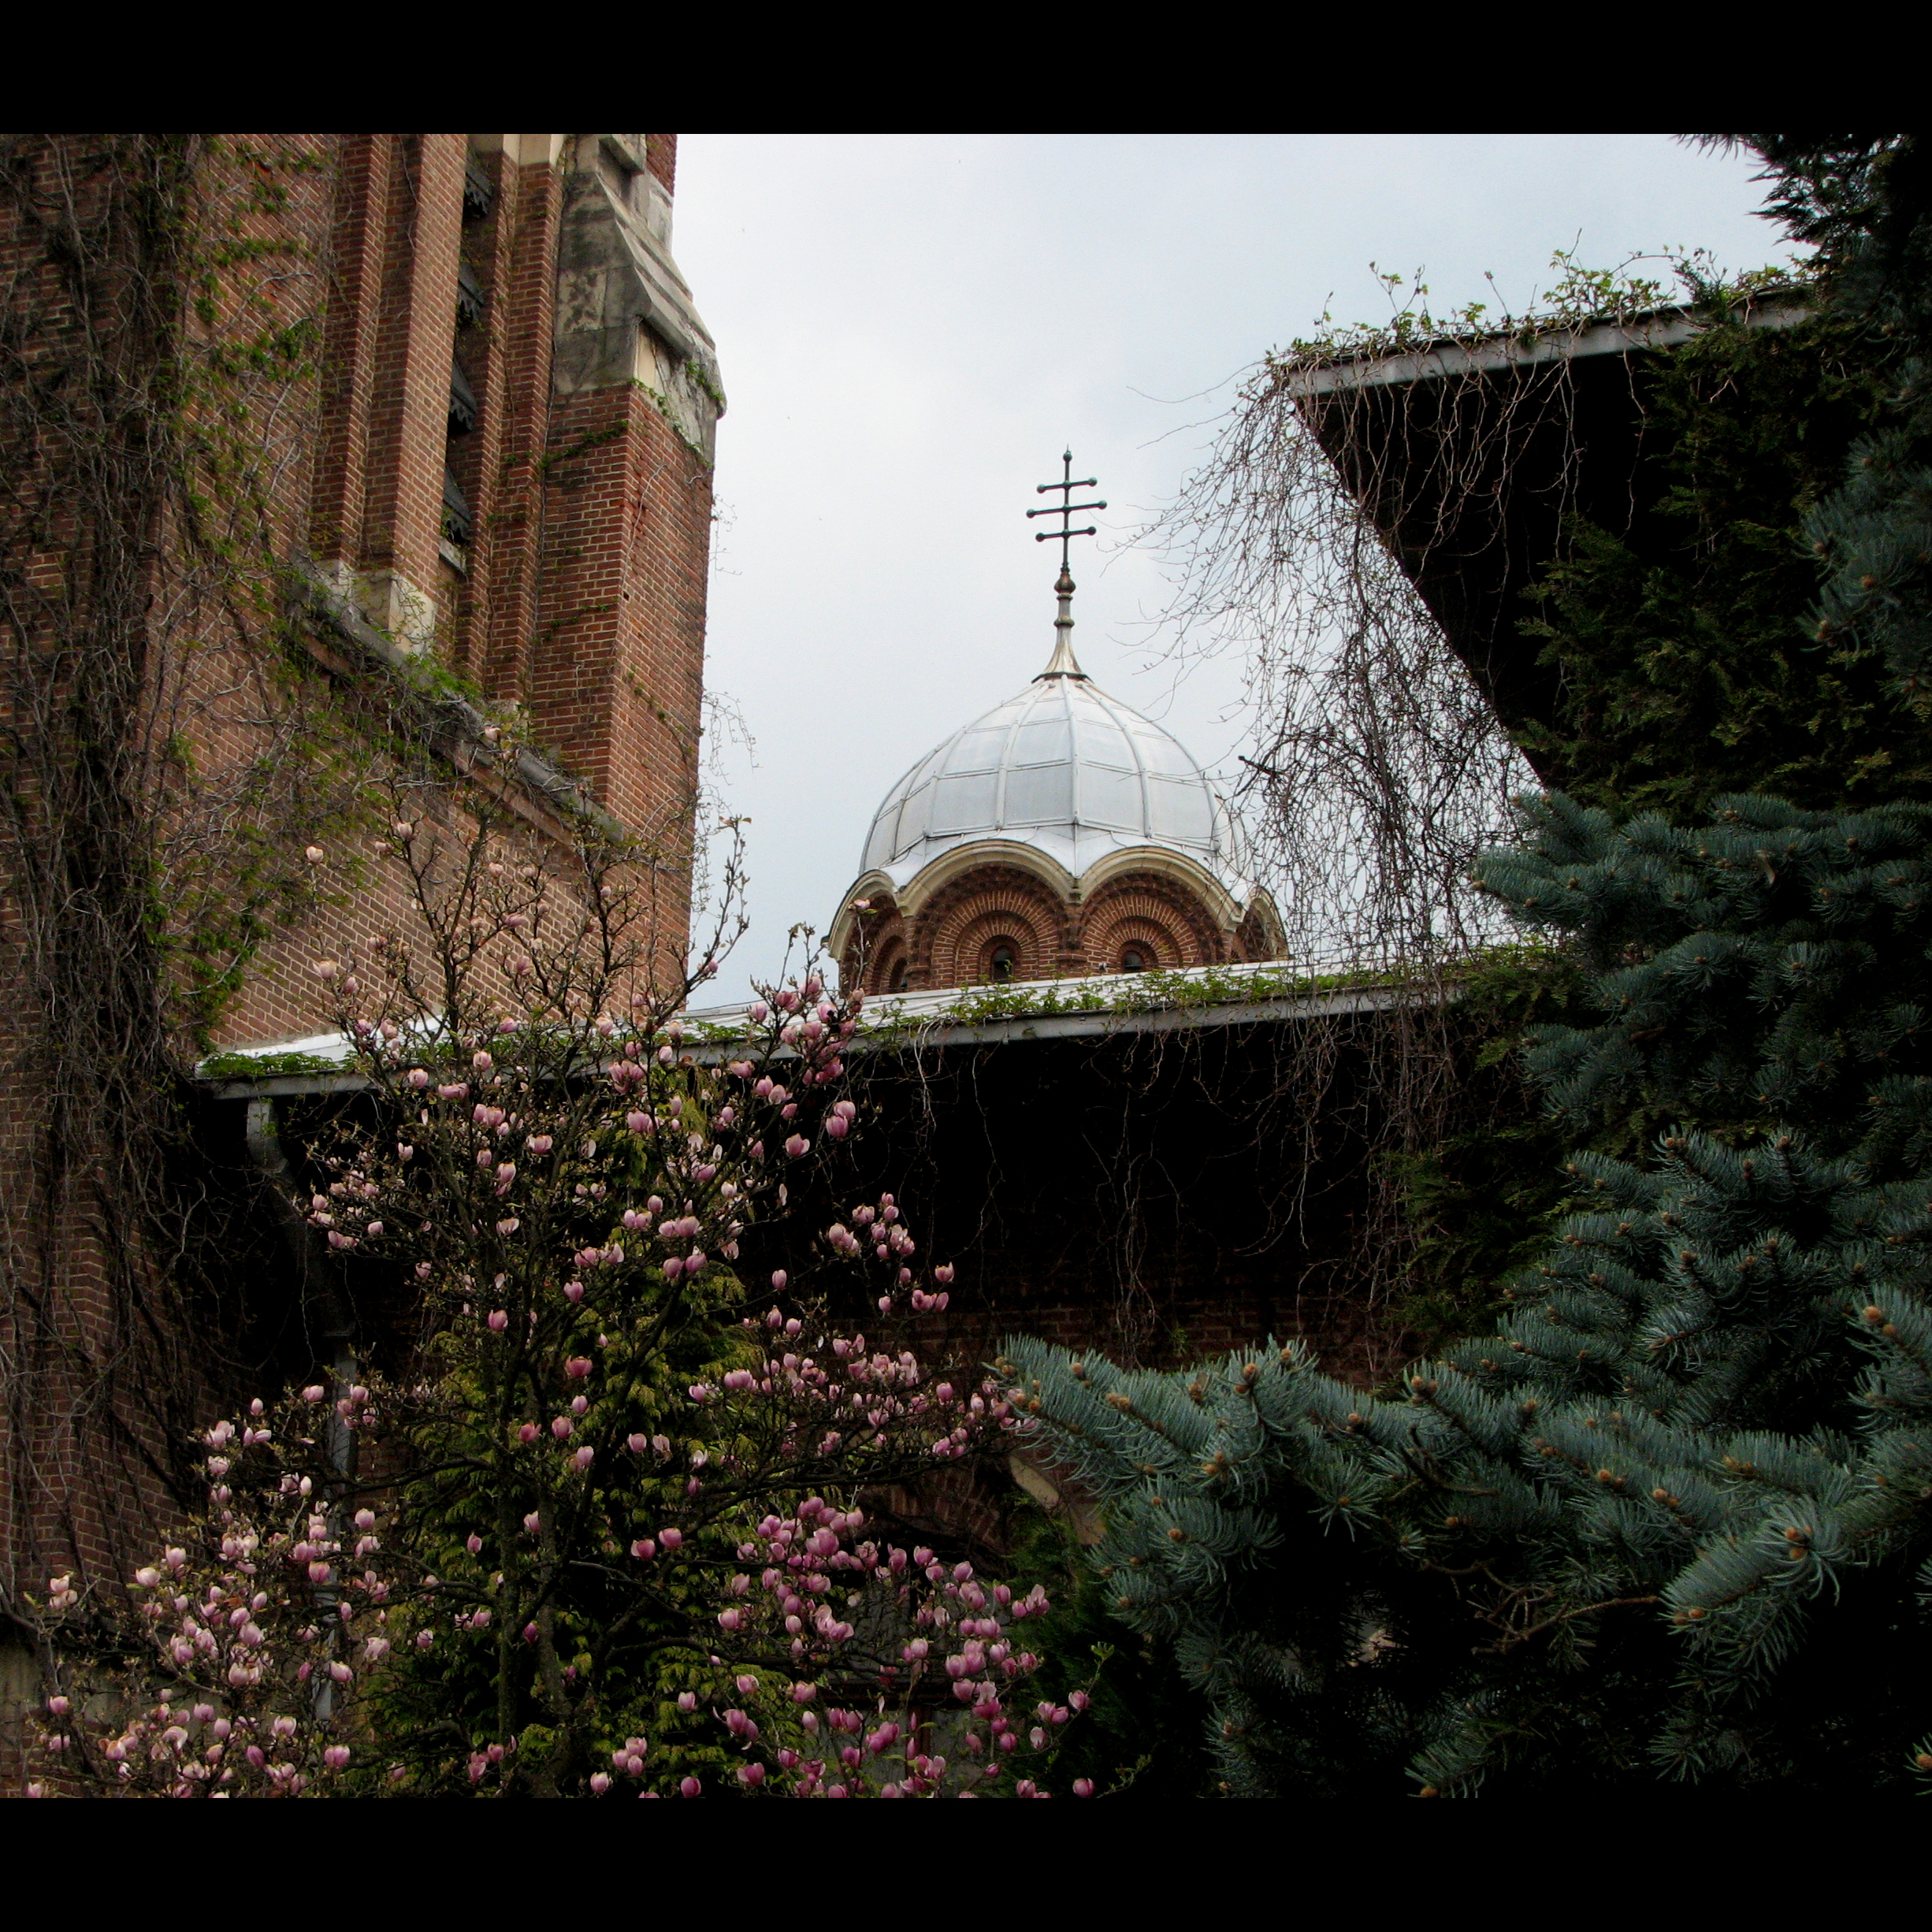
landscape, tree, nature, branch, architecture, plant, sky, photography, building, monument, photo, religion, facade, church, chapel, cross, christian, photos, religious, free, cool image, de, monastery, churches, fotografie, christianity, romana, orthodox, eastern, magnolia, capela, romania, bor, biserica, arhitectura, orthodoxy, romanian, ortodoxa, patrimoniu, manastire, ortodoxia, ortodoxie, cretinism, cretin, ecclesiastical, bisericeasc, cladire, edificiu, curteadearges, paraclis, parekklesion, paraclisulsffilofteia, lmiagiima1362802, woody plant